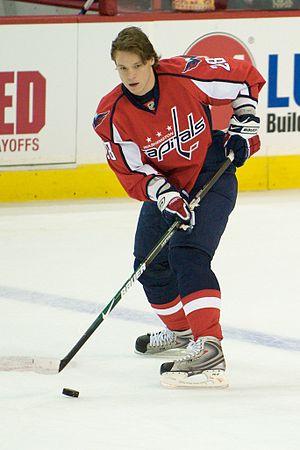
Aleksandr Valerievitch Siomine - en russe : Александр Валерьевич Сёмин et en anglais : Alexander Semin est un joueur professionnel russe de hockey sur glace.
Aleksandr Mikhaïlovitch Ovetchkine – en russe : Александр Михайлович Овечкин, et en anglais : Alexander Mikhaylovich Ovechkin, la forme la plus souvent utilisée – est un joueur professionnel russe de hockey sur glace.